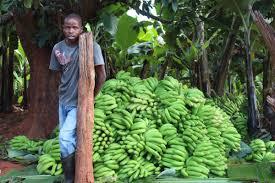
Huyu ni mkulima wa ndizi mkulima huyu ameweza kuvuna ndizi zake na anasubiria wateja, ndizi zake zimefanya vizuri na zinaonekana kuwa na afya,anamatumaini kwamba atapata mapato makubwa.